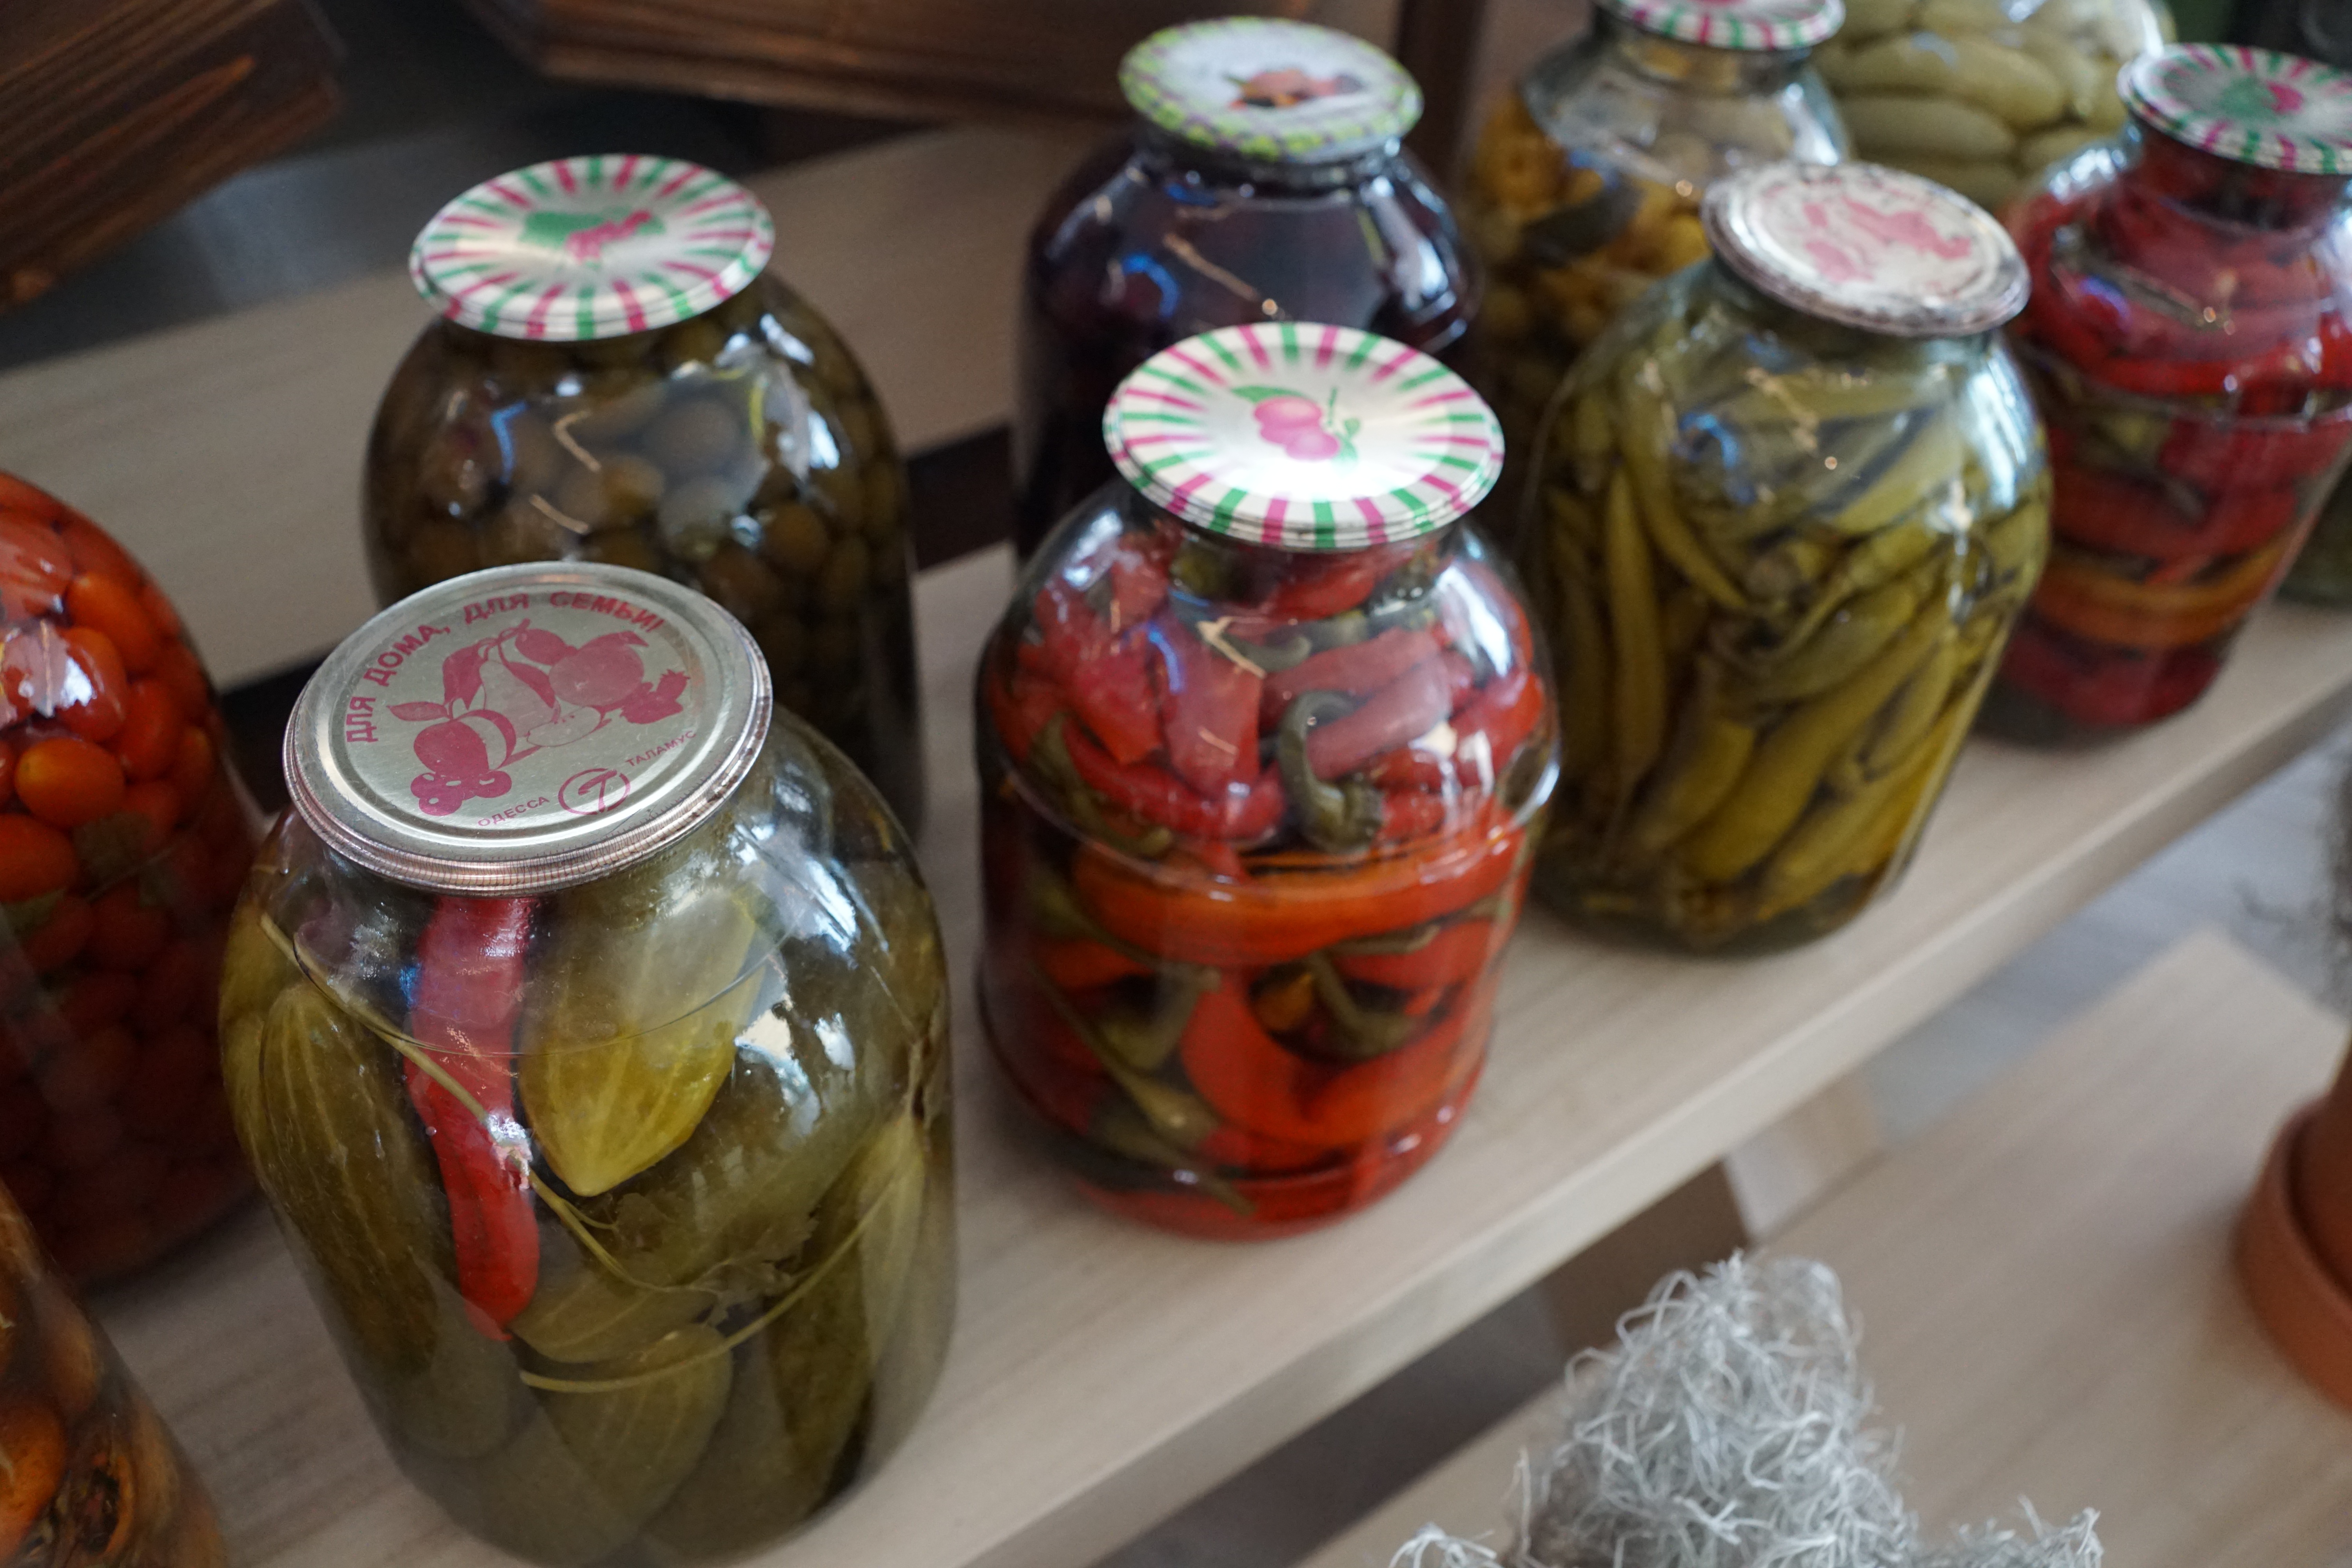
winter, plant, food, produce, vegetable, eat, delicious, mason jar, vegetables, stock, cans, exhibit, canning, preservation, flowering plant, pickling, land plant, food preservation